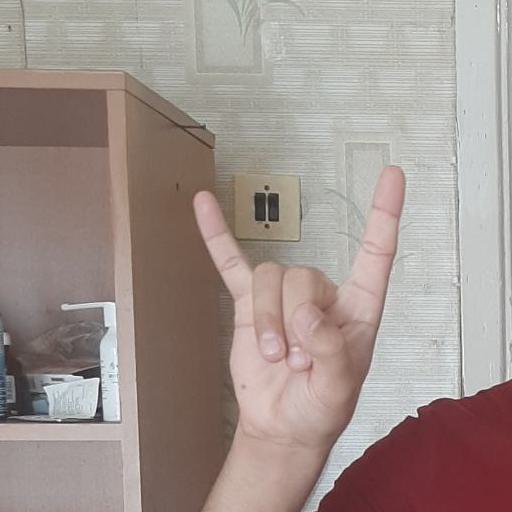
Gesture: rock